Poor Pretty Eddie

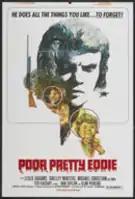
Original film poster

Poor Pretty Eddie is a 1975 American film starring Leslie Uggams, Shelley Winters and Michael Christian. Made on a relatively small budget, it is known for having an atypical narrative and directorial style, which combines elements of horror, exploitation film making and Southern gothic. It has subsequently become popular in cult and B movie circles.